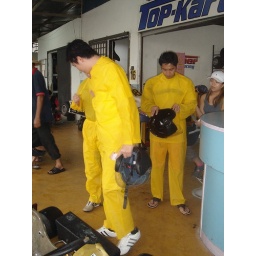
boys in yellow